Vattaram

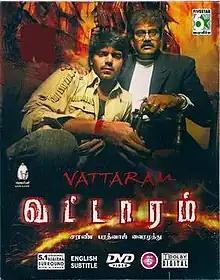
DVD cover

Vattaram is a 2006 Indian Tamil-language action gangster film written, produced, and directed by Saran. The film stars Arya, Napoleon and Kirat Bhattal, while Ramji, Raaghav, Kadhal Dhandapani, and Avinash play supporting roles. The score and soundtrack are composed by Bharadwaj. The film was released on 21 October 2006 and was an average grosser.